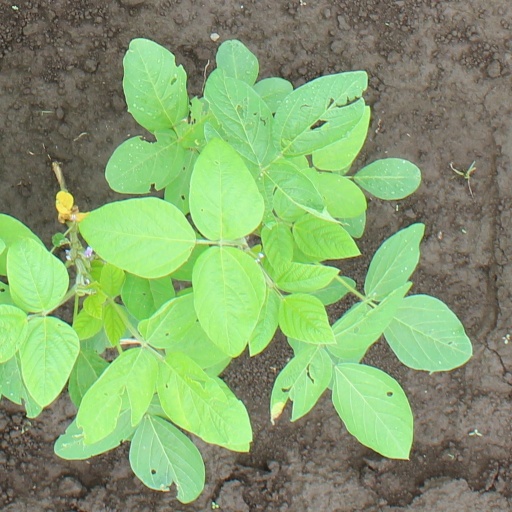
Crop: soybean